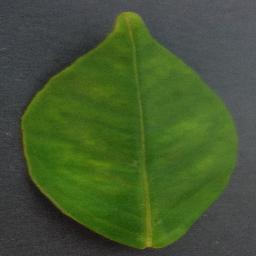
Label: Orange___Haunglongbing_(Citrus_greening)